William the Silent

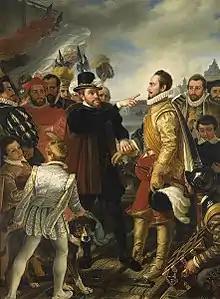
Philip II of Spain berating William the Silent by Cornelis Kruseman

Although he never directly opposed the Spanish king, William soon became one of the most prominent members of the opposition in the Council of State, together with Philip de Montmorency, Count of Hoorn, and Lamoral, Count of Egmont. They were mainly seeking more political power for themselves against the "de facto" government of Count Berlaymont, Granvelle and Viglius of Aytta, but also for the Dutch nobility and, ostensibly, for the Estates, and complained that too many Spaniards were involved in governing the Netherlands. William was also dissatisfied with the increasing persecution of Protestants in the Netherlands. Brought up as a Lutheran and later a Catholic, William was very religious but was still a proponent of freedom of religion for all people. The activity of the Inquisition in the Netherlands, directed by Cardinal Granvelle, prime minister to the new governor Margaret of Parma (1522–1583, natural half-sister to Philip II), increased opposition to Spanish rule among the then mostly Catholic population of the Netherlands. Lastly, the opposition wished to see an end to the presence of Spanish troops.